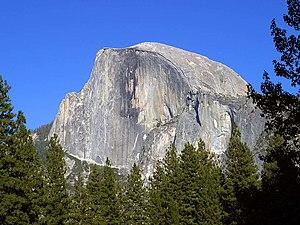
Le Half Dome est un dôme granitique situé à l’extrémité est de la vallée de Yosemite, sans doute l’élément le plus célèbre de la vallée. Le sommet se situe à plus de 1 440 mètres au-dessus du niveau de la vallée, à 2 693 mètres d'altitude.